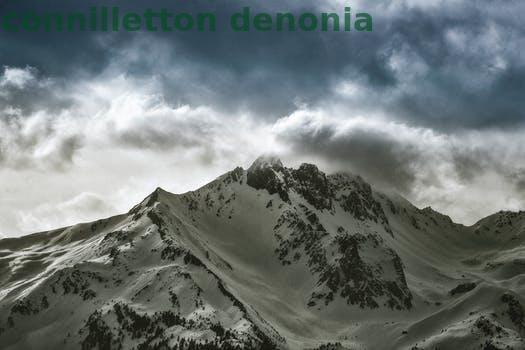
Label: Watermark